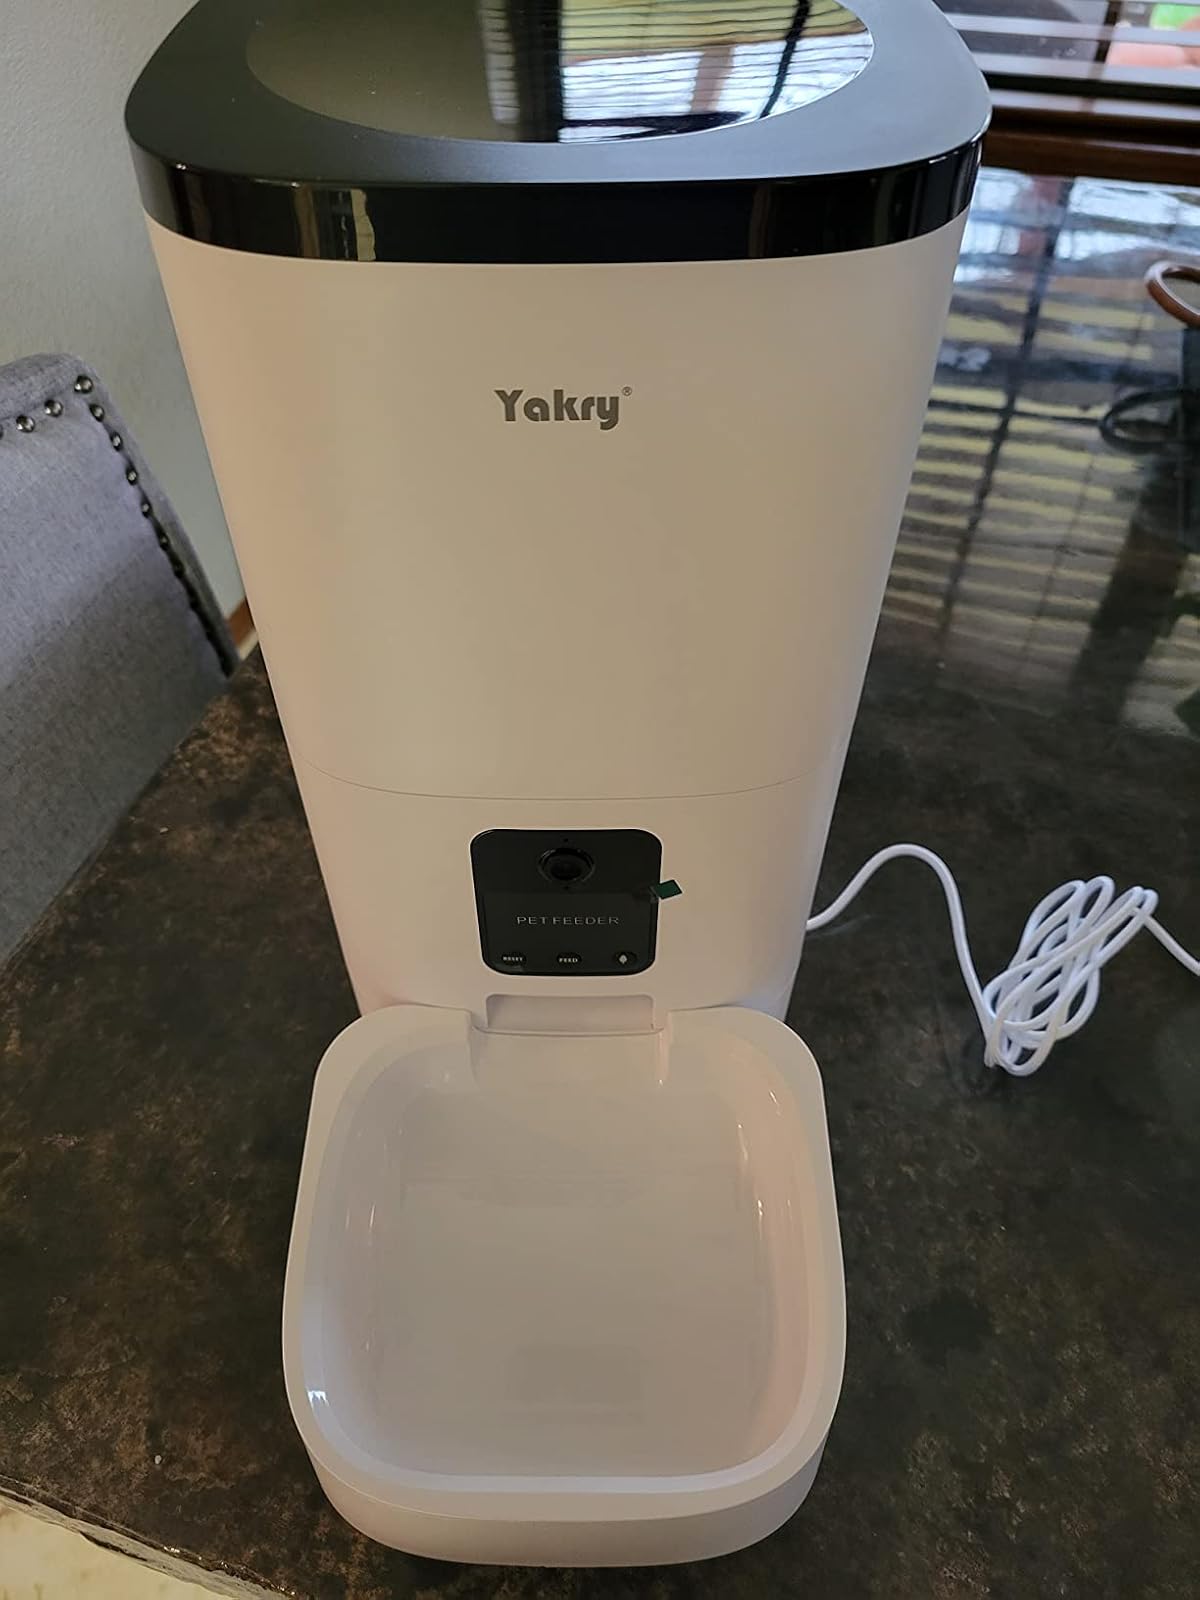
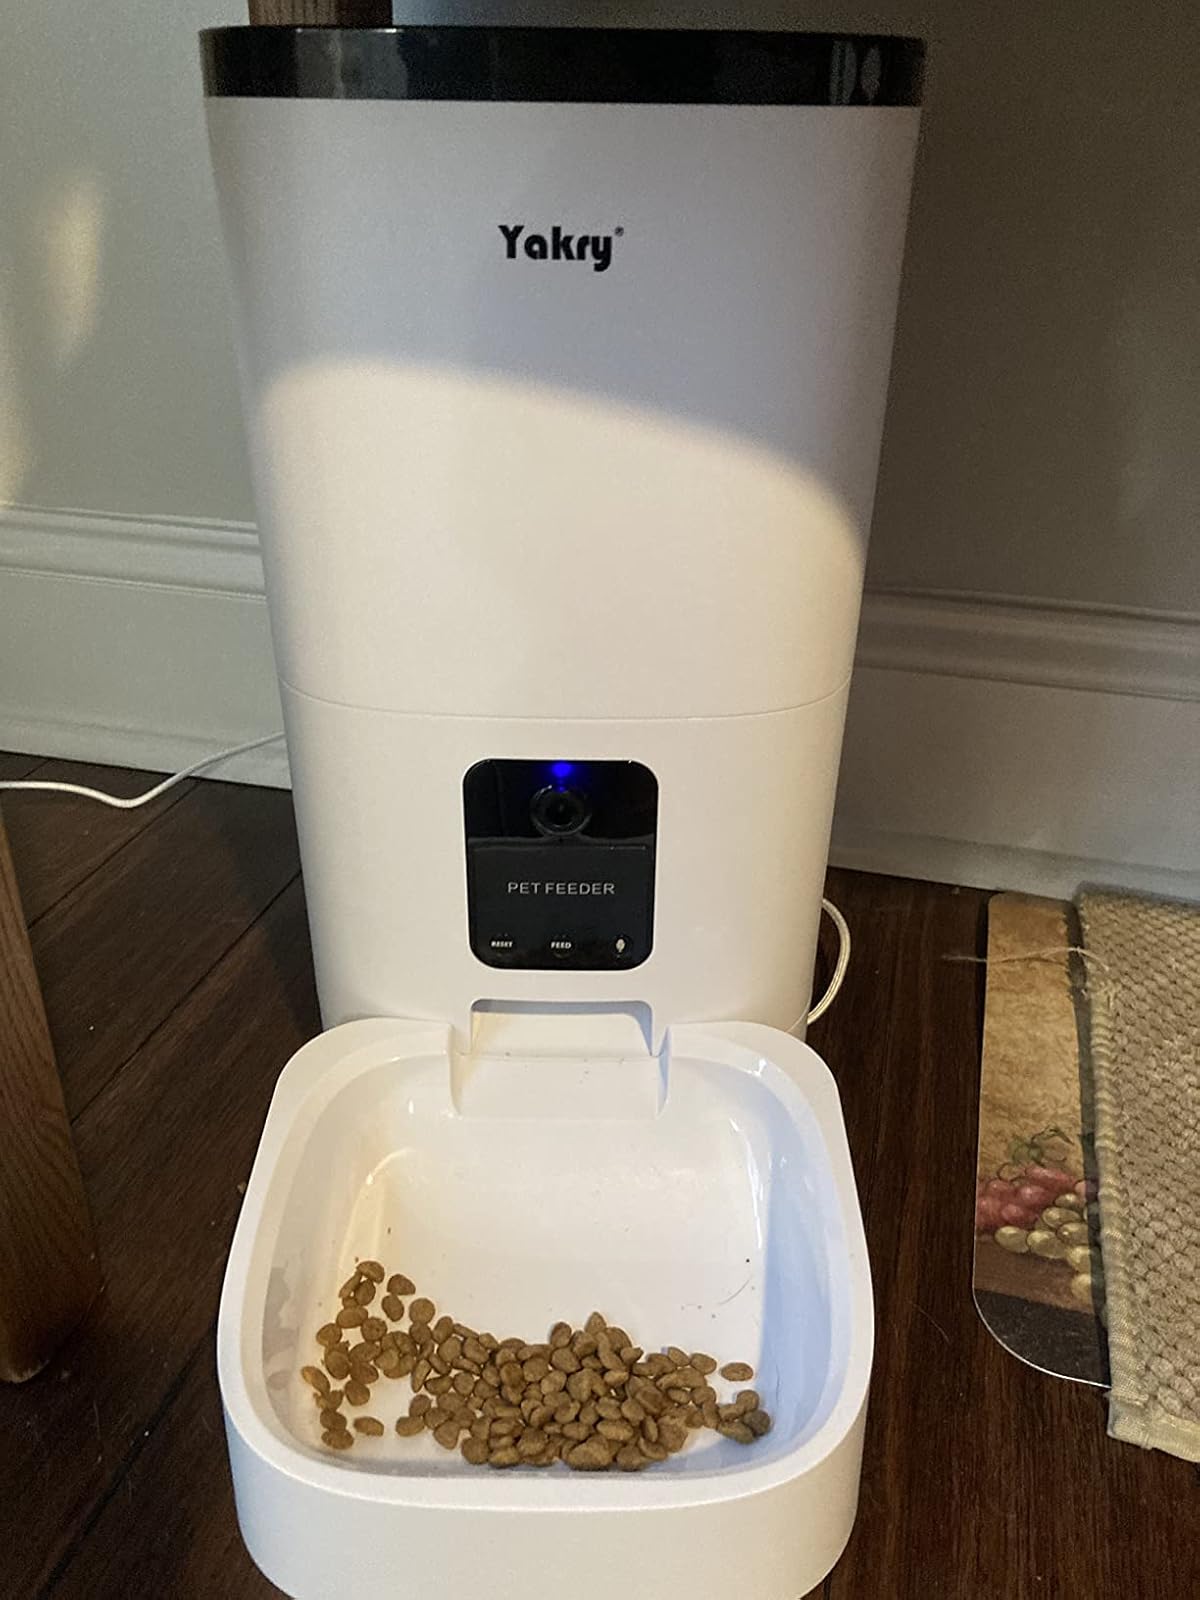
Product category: items_feeder
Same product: yes